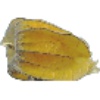
Label: Physalis with Husk 1